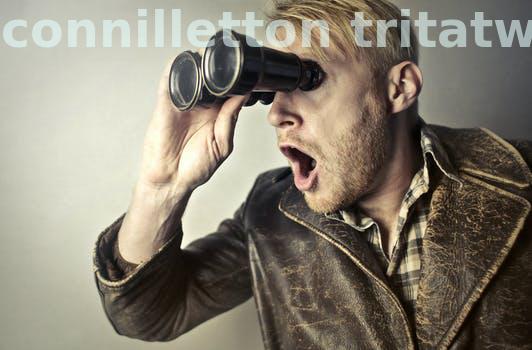
Label: Watermark